Nauvoo Expositor

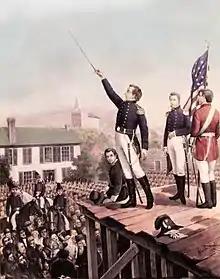
Lt. General Joseph Smith's last public address was to the Nauvoo Legion.

In their prospectus, the publishers advocate for major reforms including the repeal of the Nauvoo City Charter. They vow to "decry moral imperfections" wherever found, "whether in the Plebeian, Patrician, or self-constituted monarch".